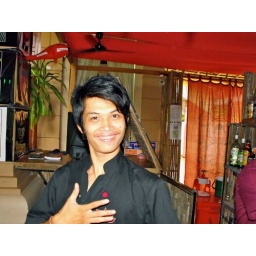
the best bar boy in siam reap